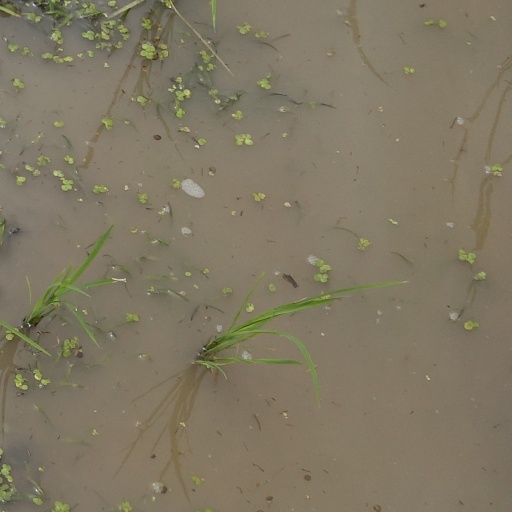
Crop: rice